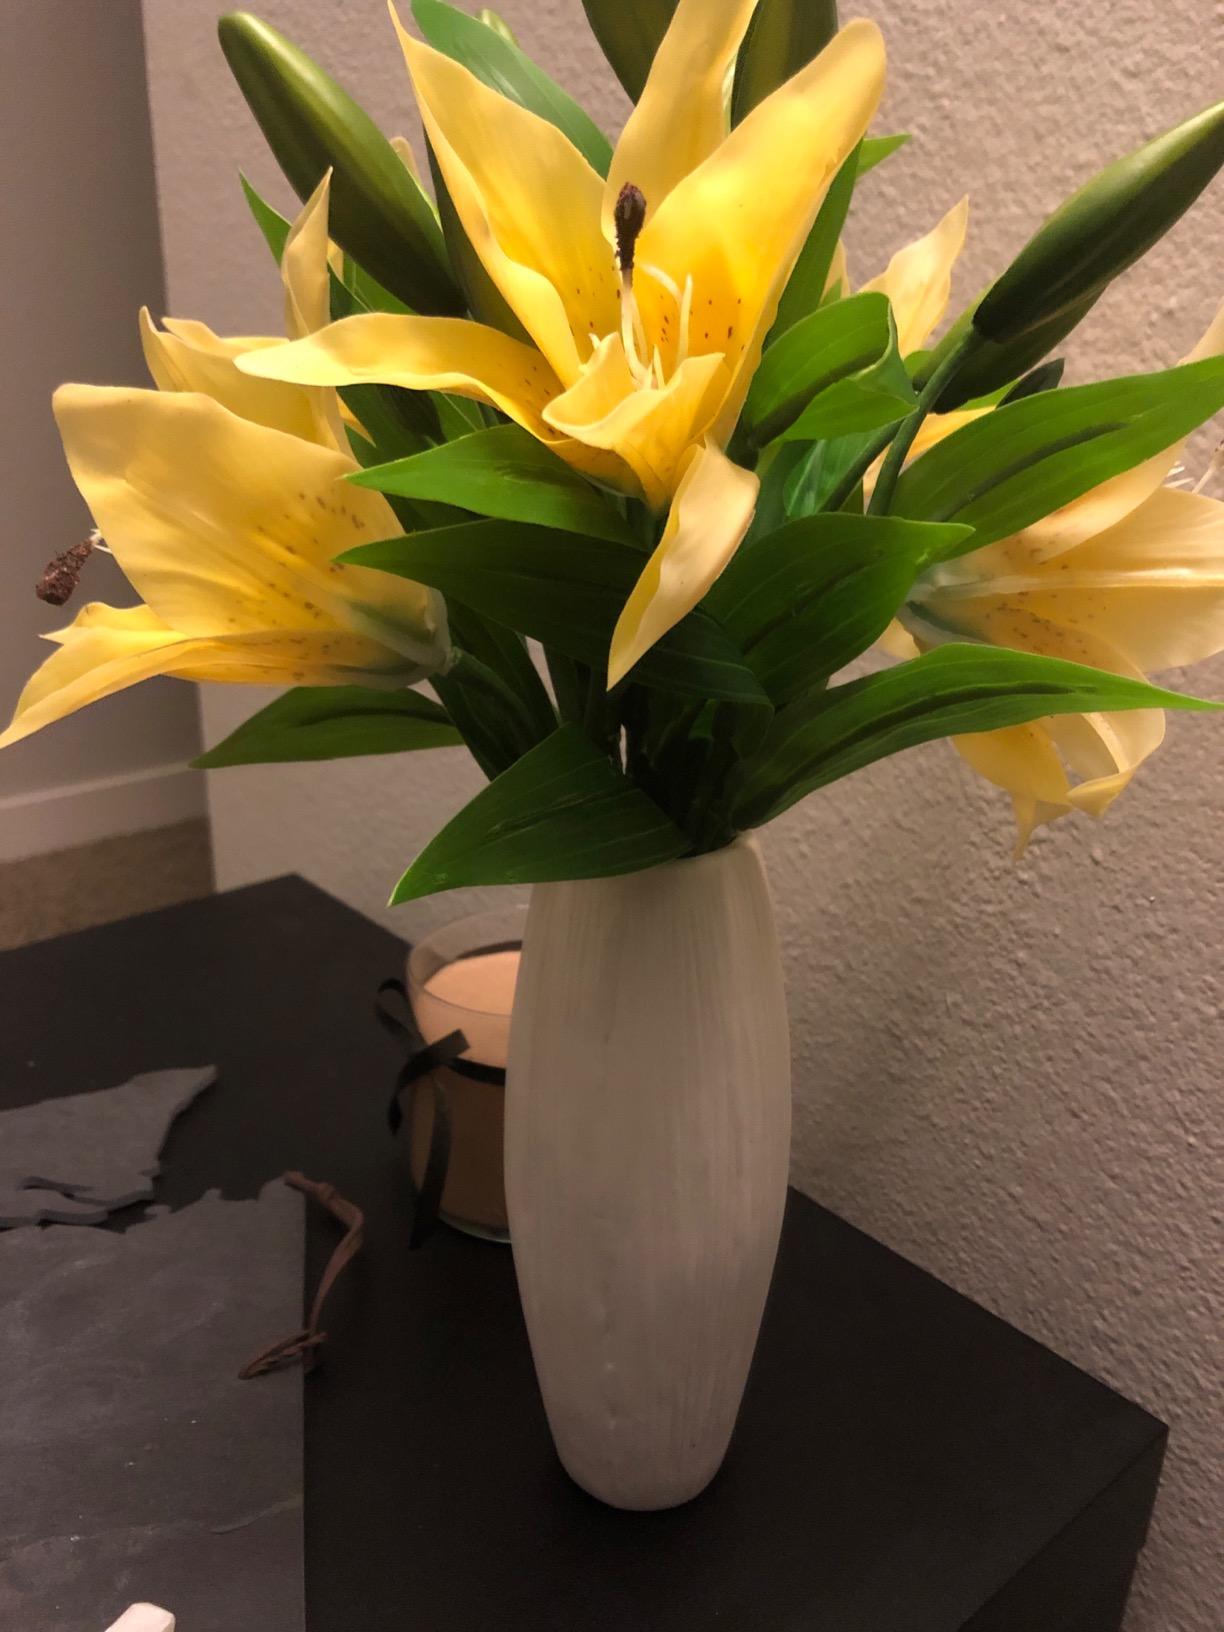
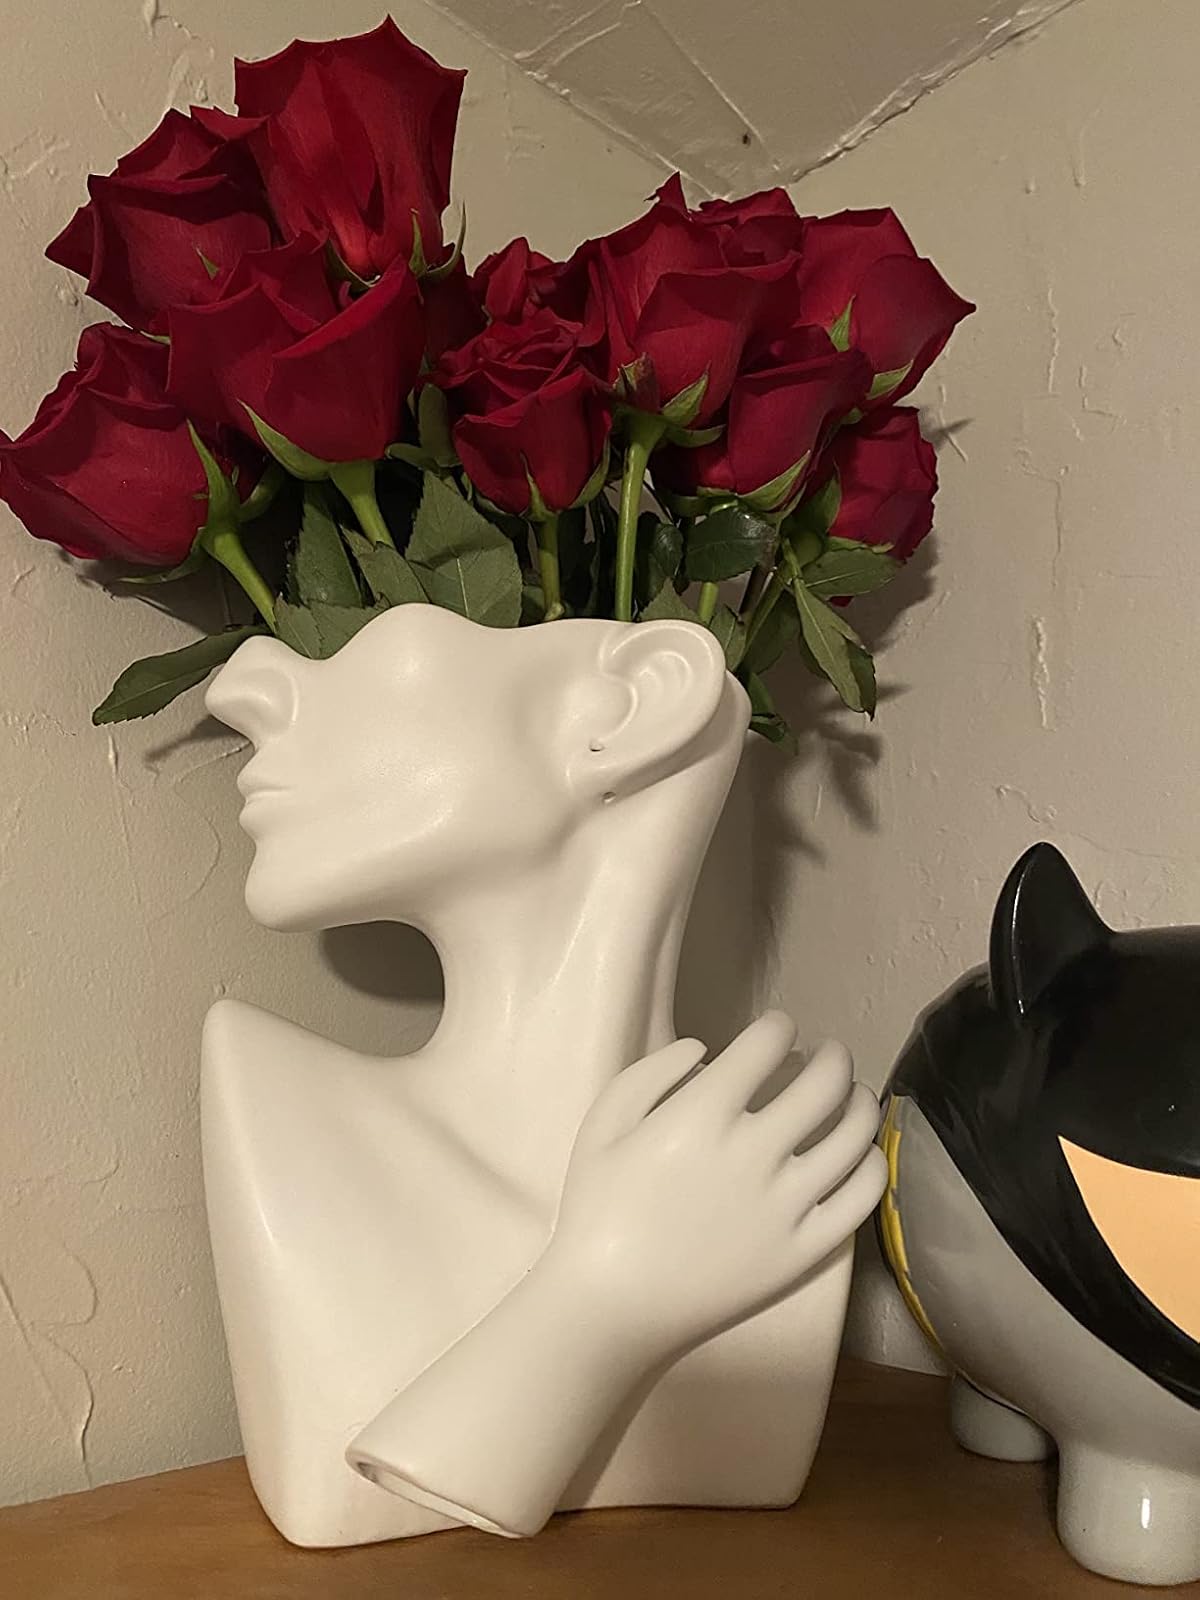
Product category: vase
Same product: no